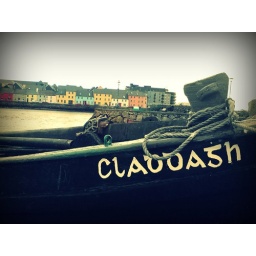
A boat at The Claddagh, Galway with traditional Irish houses in the background.